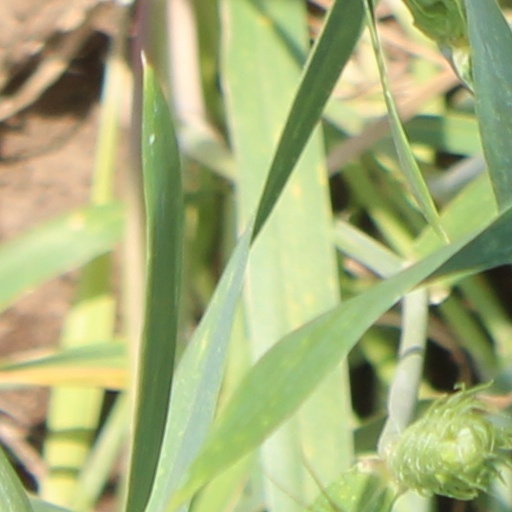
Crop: wheat